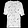
Label: Shirt